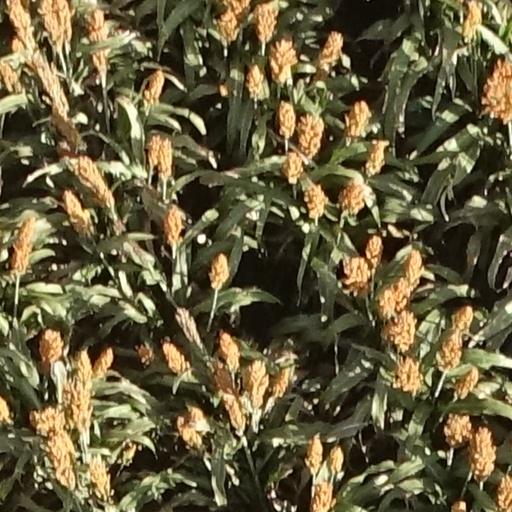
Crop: sorghum